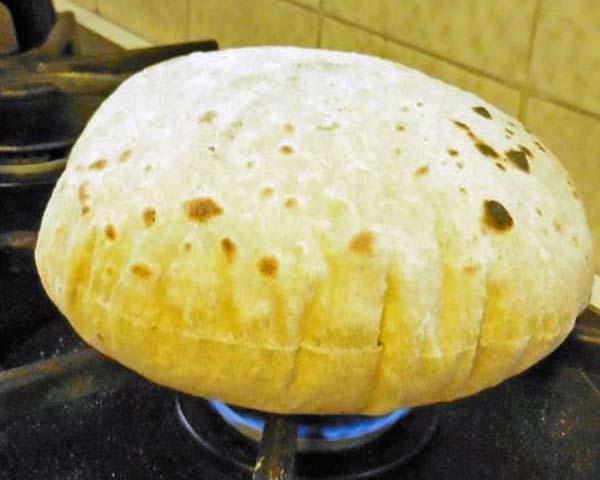
Dish: chapati